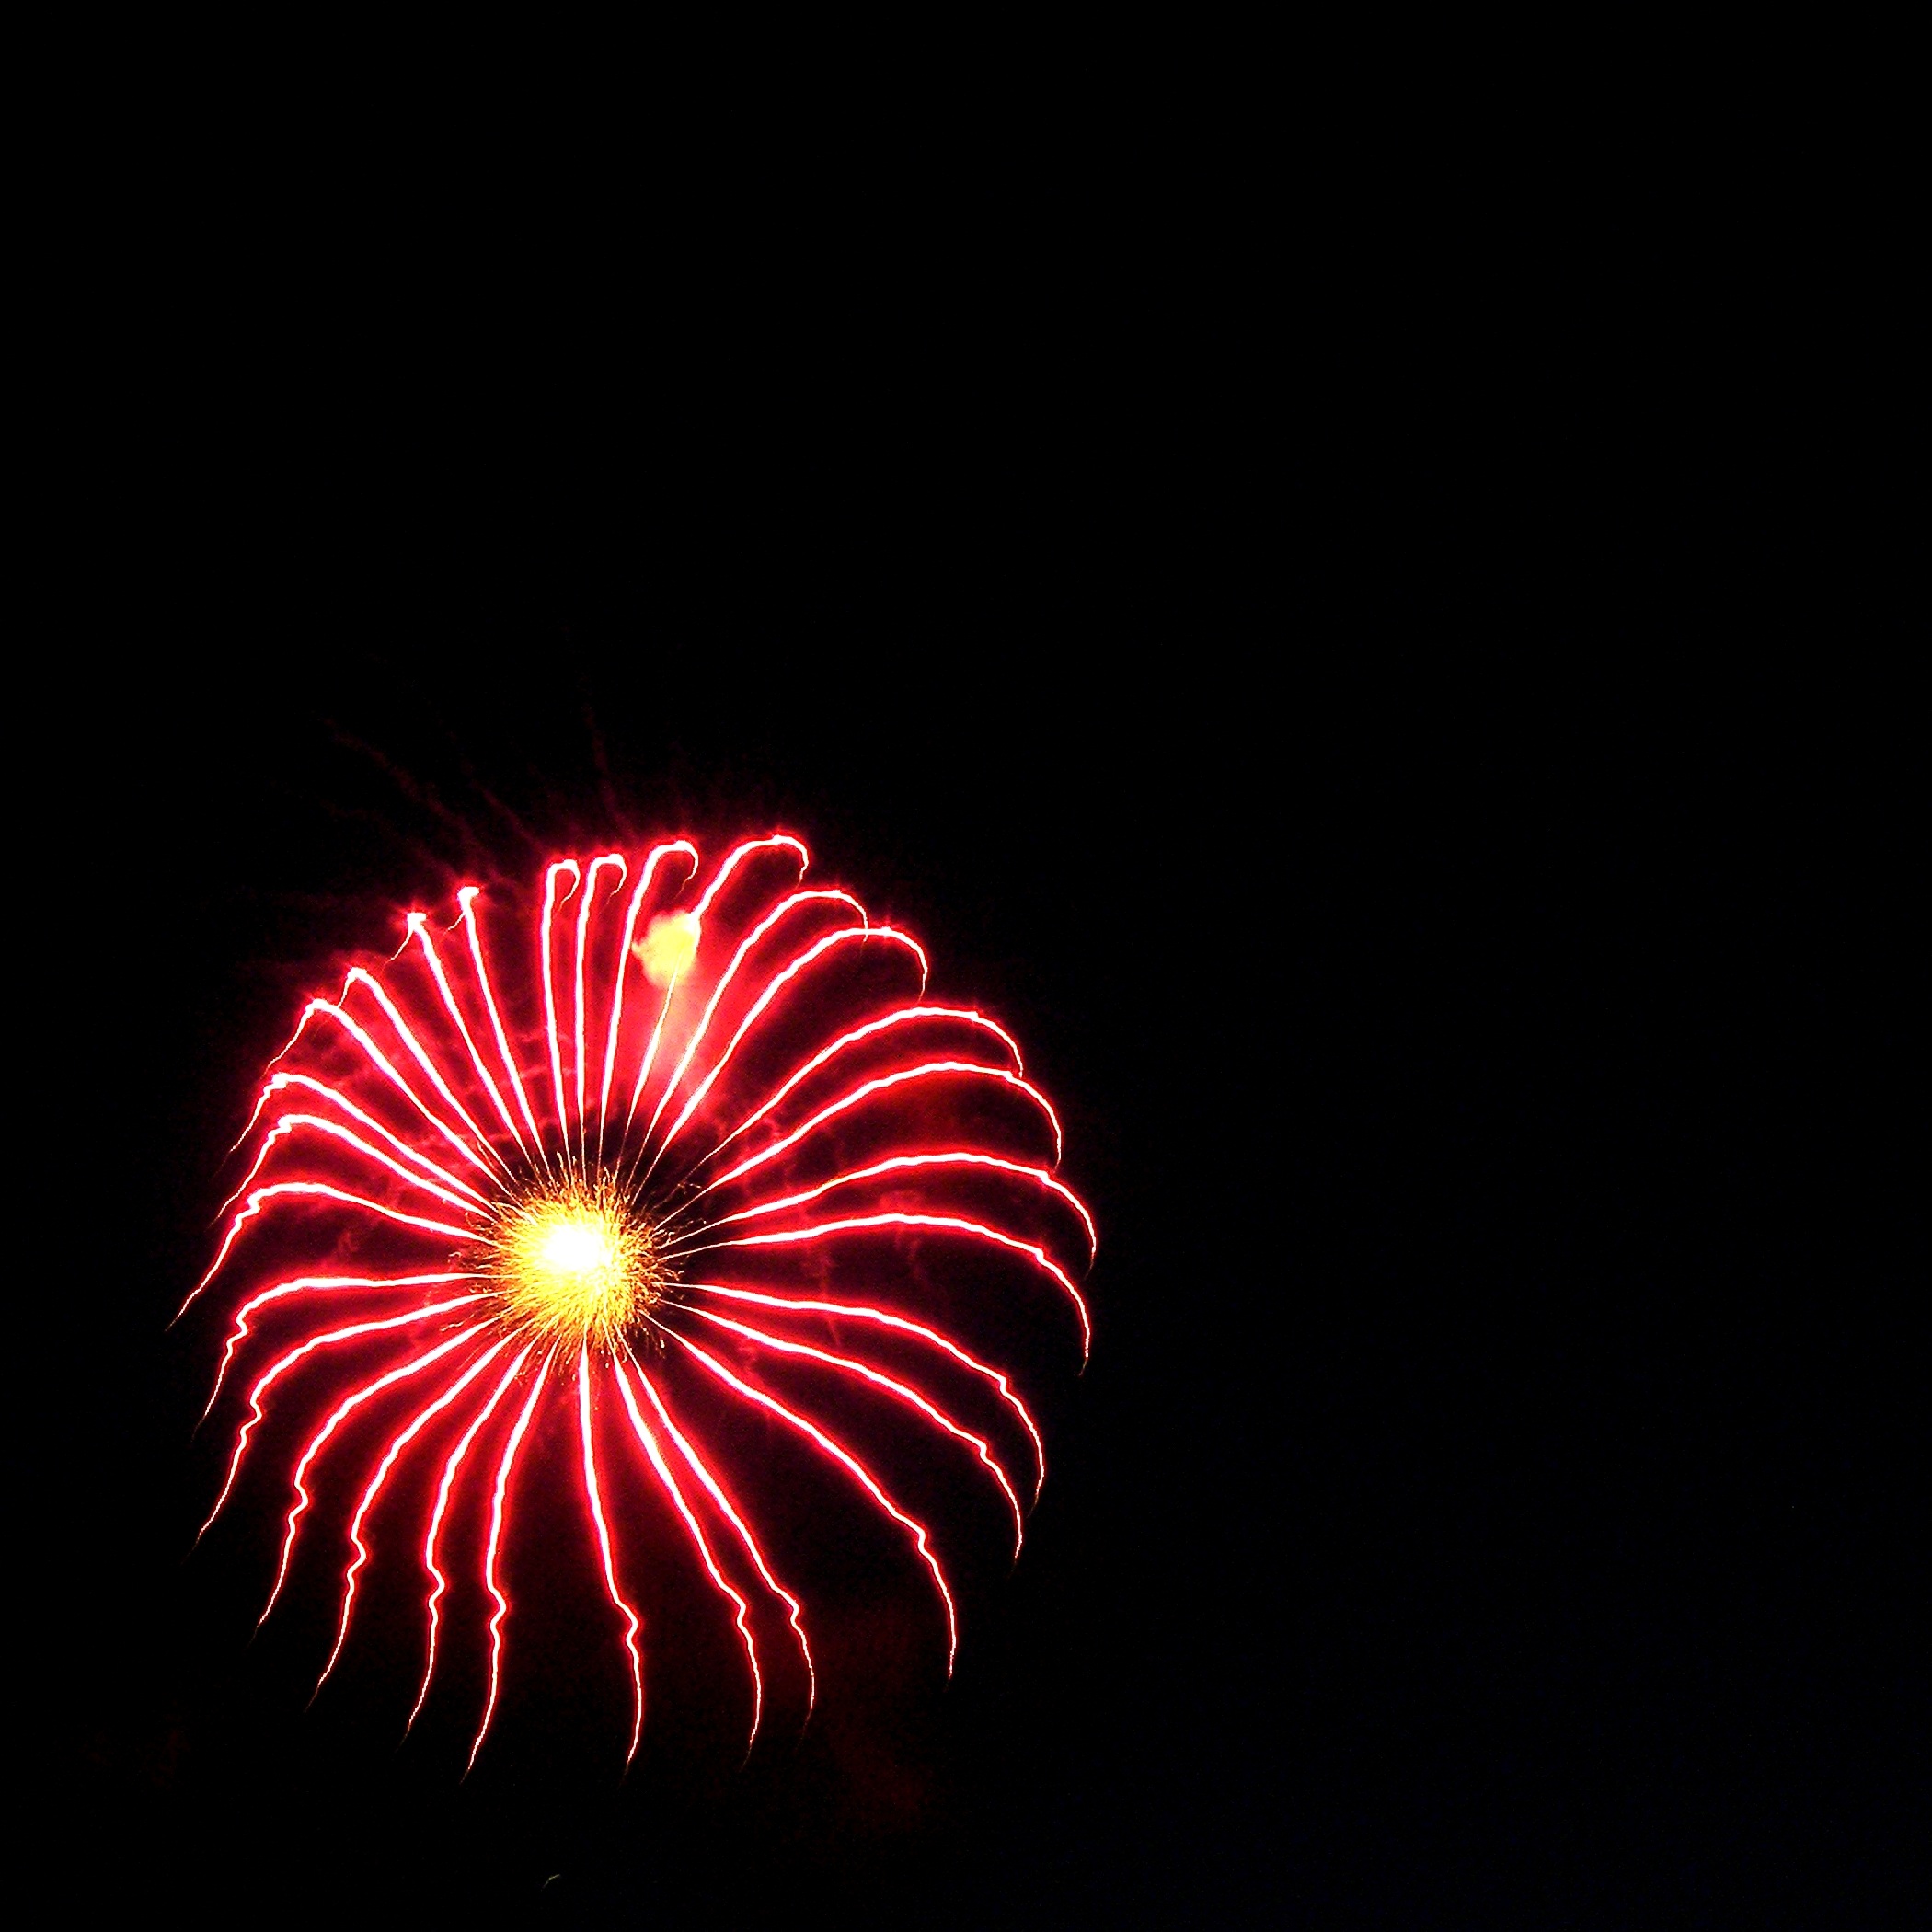
sky, night, flower, recreation, fireworks, event, sylvester, new year's eve, outdoor recreation, rhine in flames